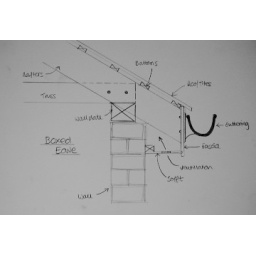
When the roof projects beyond the exterior wall and is enclosed by a fascia,soffit or bargeboard to hide the rafters and fixings.